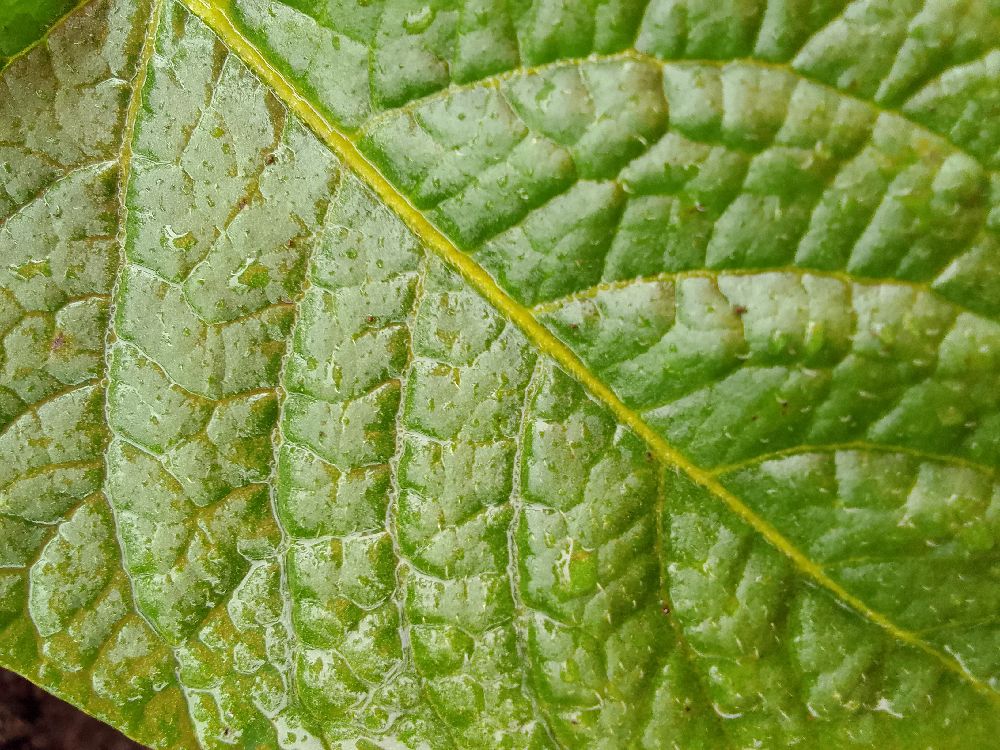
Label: Healthy